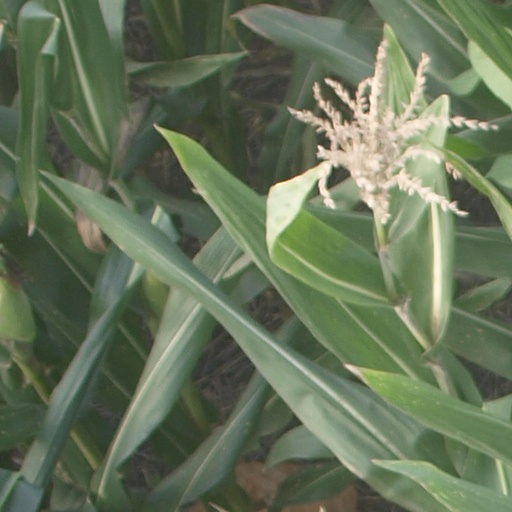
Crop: maize; corn